Battle of Sailor's Creek

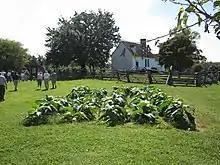
The Hillsman House and grounds, as they existed in 2012

Fitzhugh Lee's cavalry had discovered the Union cavalry force blocking Anderson's corps and advised Lieutenant General Richard Ewell of the obstruction on the road ahead. Ewell directed that the trailing wagon train head north on the Jamestown Road at Holt's Corner avoid the Union force on the Deatonville-Rice's Station Road. Ewell's corps then closed about a gap with Anderson's corps and helped Anderson with the repulse of Crook's second attack on Anderson.